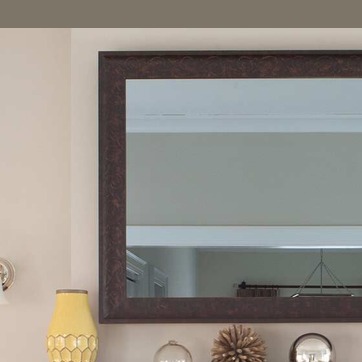
Material: mirror